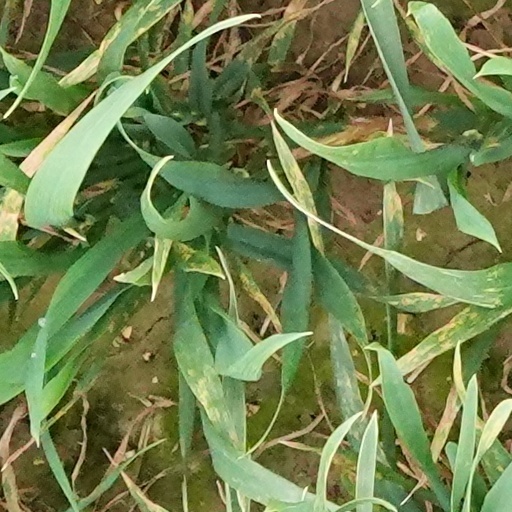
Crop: wheat